Vargas tragedy

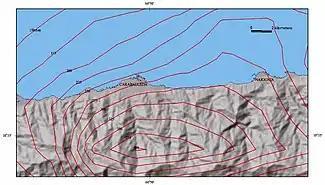
Isohyet (contour of equal precipitation) map of the 14–16 December 1999 storm draped over a shaded relief map of north-central Venezuela

The alluvial fans built as sediments from floods and debris flows exit their channels and meet the oceans provide the only extensive flat surfaces along the mountainous coastline of north-central Venezuela. As such, many of them have been extensively developed and urbanized. This high population density increases the risk to life and property from flash flood and debris flow events.